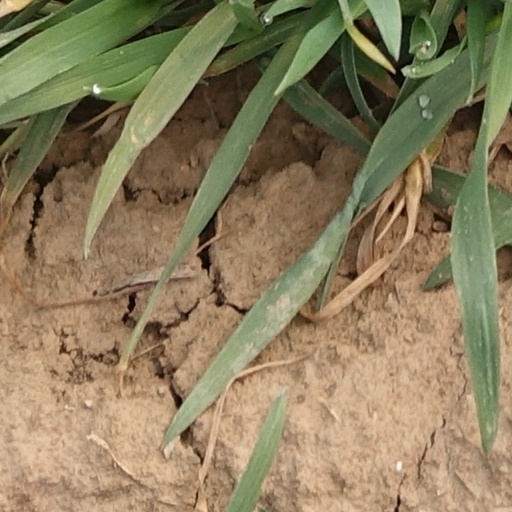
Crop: wheat